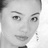
Emotion: neutral